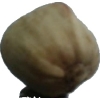
Label: pistachio